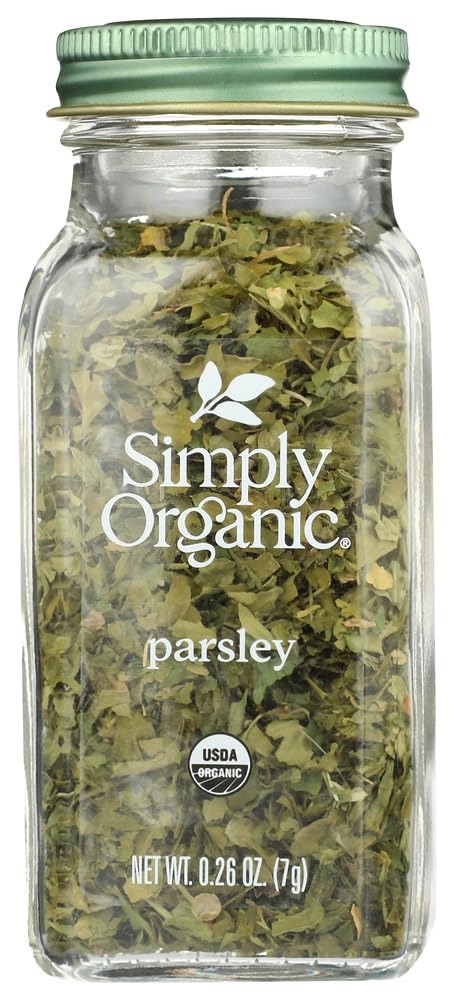
Item Name: Simply Organic Parsley Flakes Cut & Sifted ORGANIC 0.26 oz. Bottle
Value: 1.0
Unit: Count

Price: 7.265